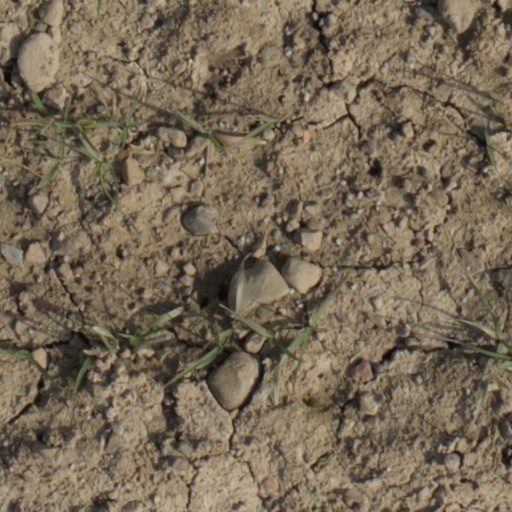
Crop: wheat